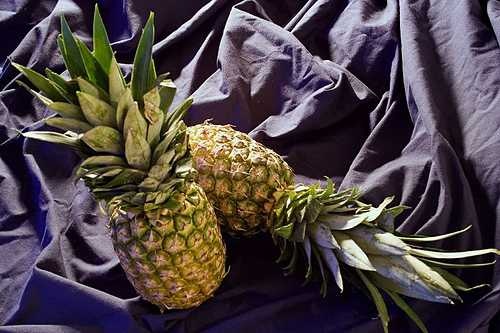
Label: Pineapple